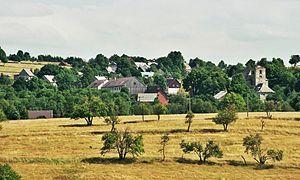
Nová Ves v Horách est une commune du district de Most, dans la région d'Ústí nad Labem, en Tchéquie. Sa population s'élevait à 483 habitants en 2018.